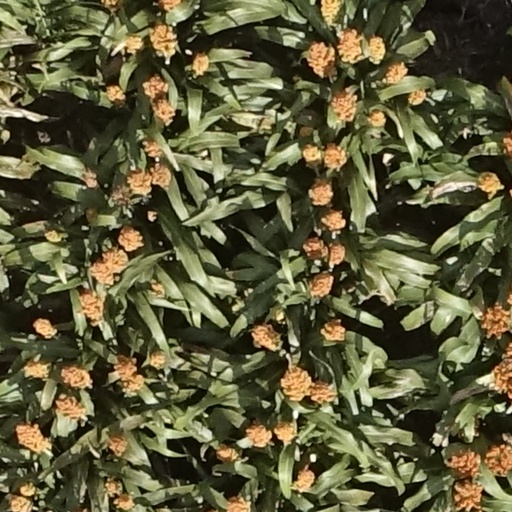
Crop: sorghum